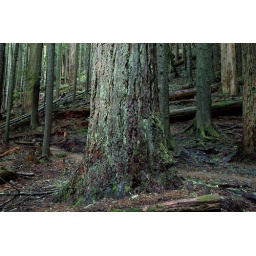
The base of a large tree in Snag Flats on Mt. Si, where the fire of 1910 died out.